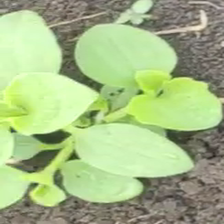
Weed species: Kena_(Commplina_benghalensio)